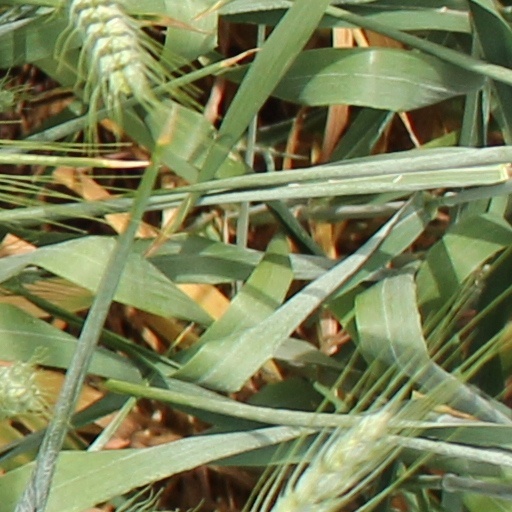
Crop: wheat